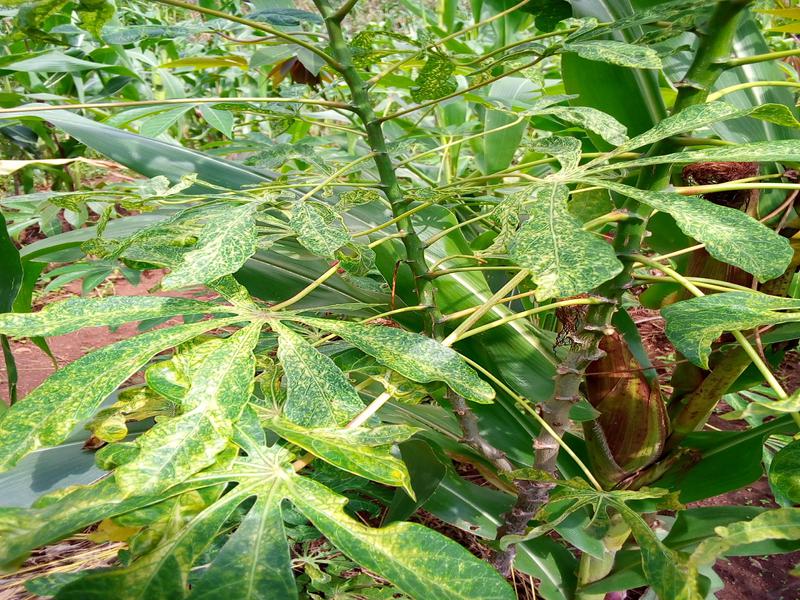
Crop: cassava
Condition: green_mottle